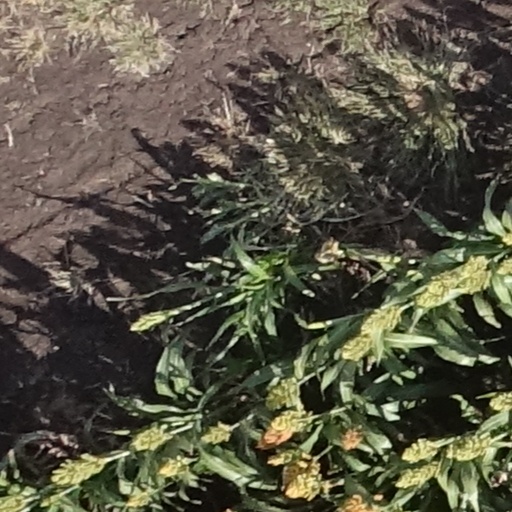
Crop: sorghum